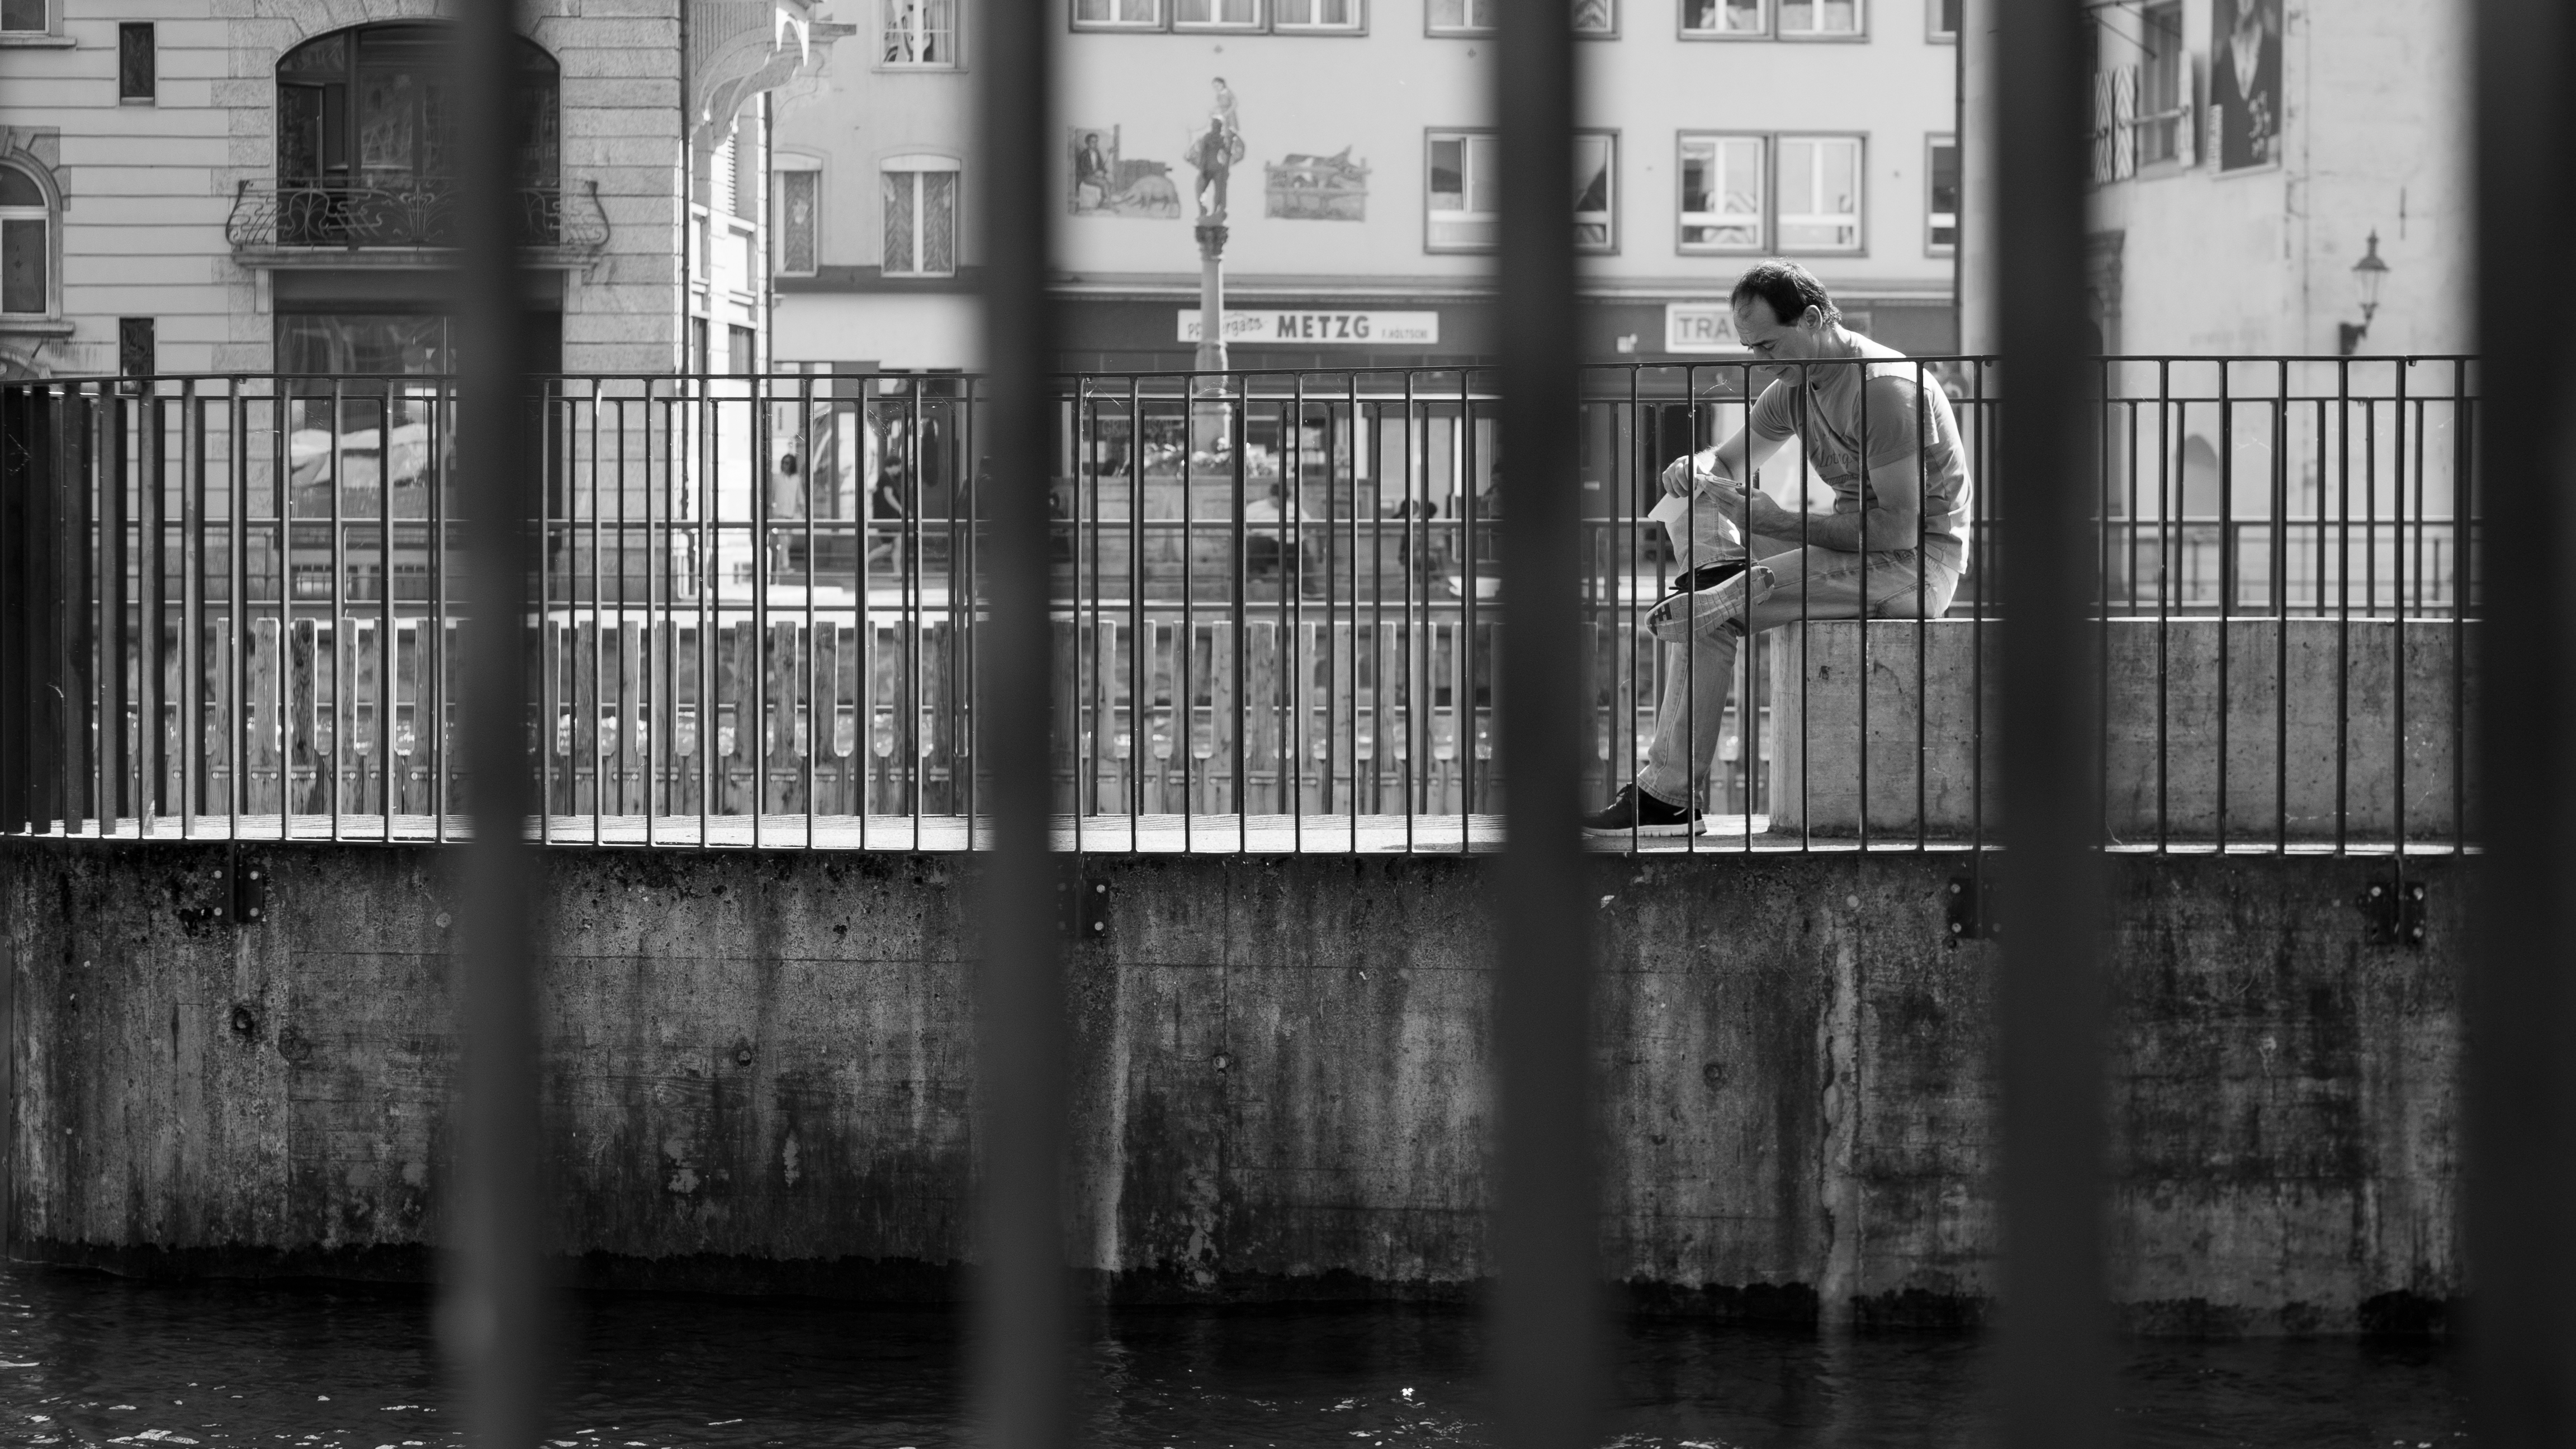
black and white, road, white, street, photography, ebook, reflection, training, black, monochrome, streetphotography, flickr, thomas, video, infrastructure, olympus, photograph, snapshot, luzern, omd, fuji, leica, monochrom, leuthard, hcb, thomasleuthard, urban area, monochrome photography, film noir